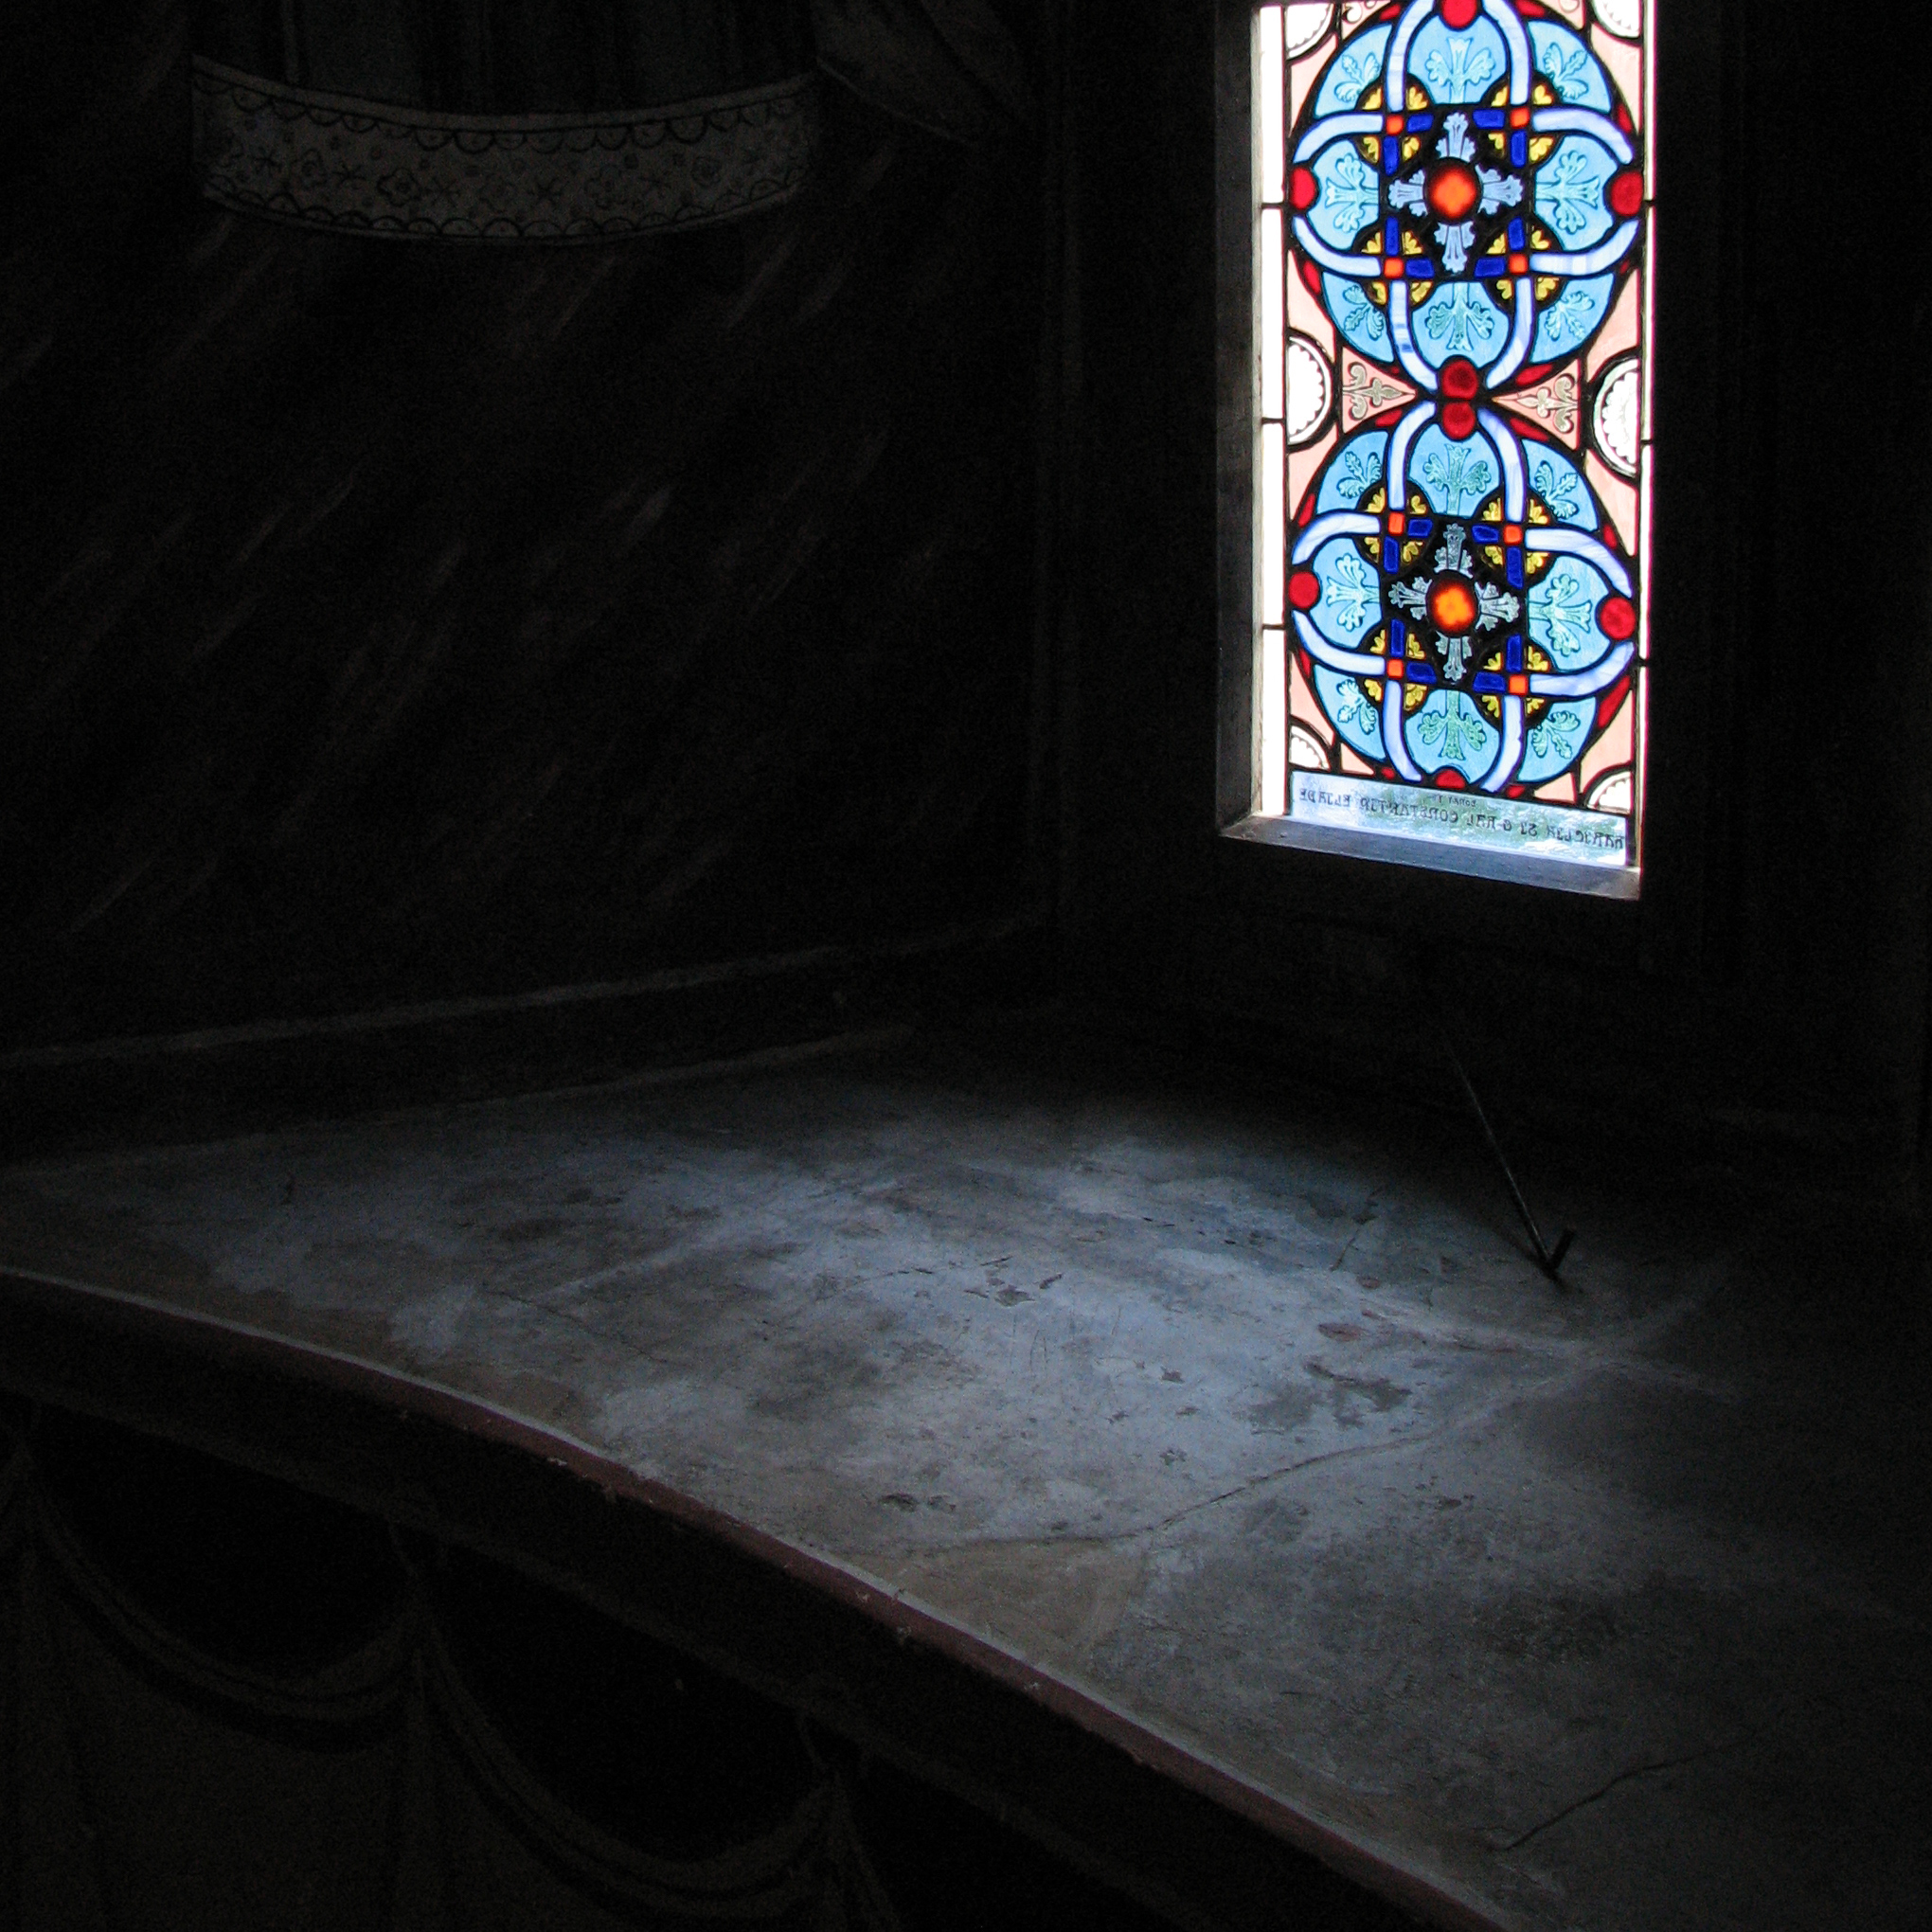
light, architecture, photography, floor, interior, window, glass, building, wall, monument, photo, explore, ceiling, religion, darkness, church, black, christian, lighting, material, interior design, photos, religious, free, de, monastery, symmetry, churches, fotografie, christianity, romana, explored, orthodox, eastern, romania, bor, biserica, arhitectura, orthodoxy, lumina, romanian, ortodoxa, patrimoniu, fereastra, manastirea, manastire, ortodoxia, ortodoxie, ecclesiastical, bisericeasc, cladire, edificiu, sinaia, godslight, lmiphiima1669101, cre tinism, cre tin, flooring